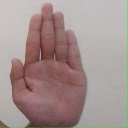
अक्षर: ध